Bradley Hill (footballer)

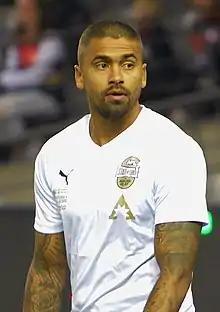
Hill playing for the All-Stars in 2020

Bradley Hill (born 9 July 1993) is a professional Australian rules footballer playing for the St Kilda Football Club in the Australian Football League (AFL). He previously played for the Hawthorn Football Club from 2012 to 2016, and for the Fremantle Football Club between 2017 and 2019. He is a very quick running player who plays as a wingman.